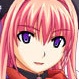
Portrait style: Anime Portrait